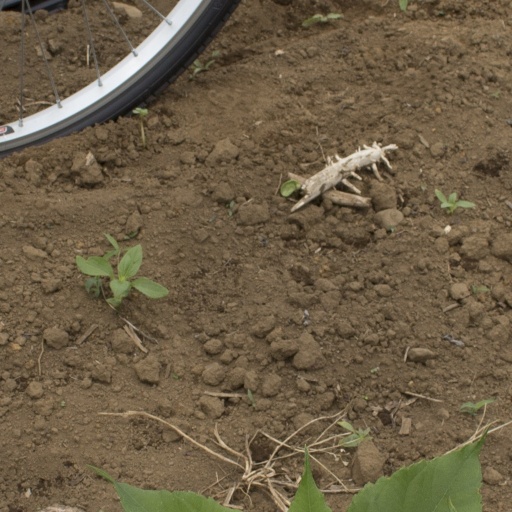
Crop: Jerusalem artichoke